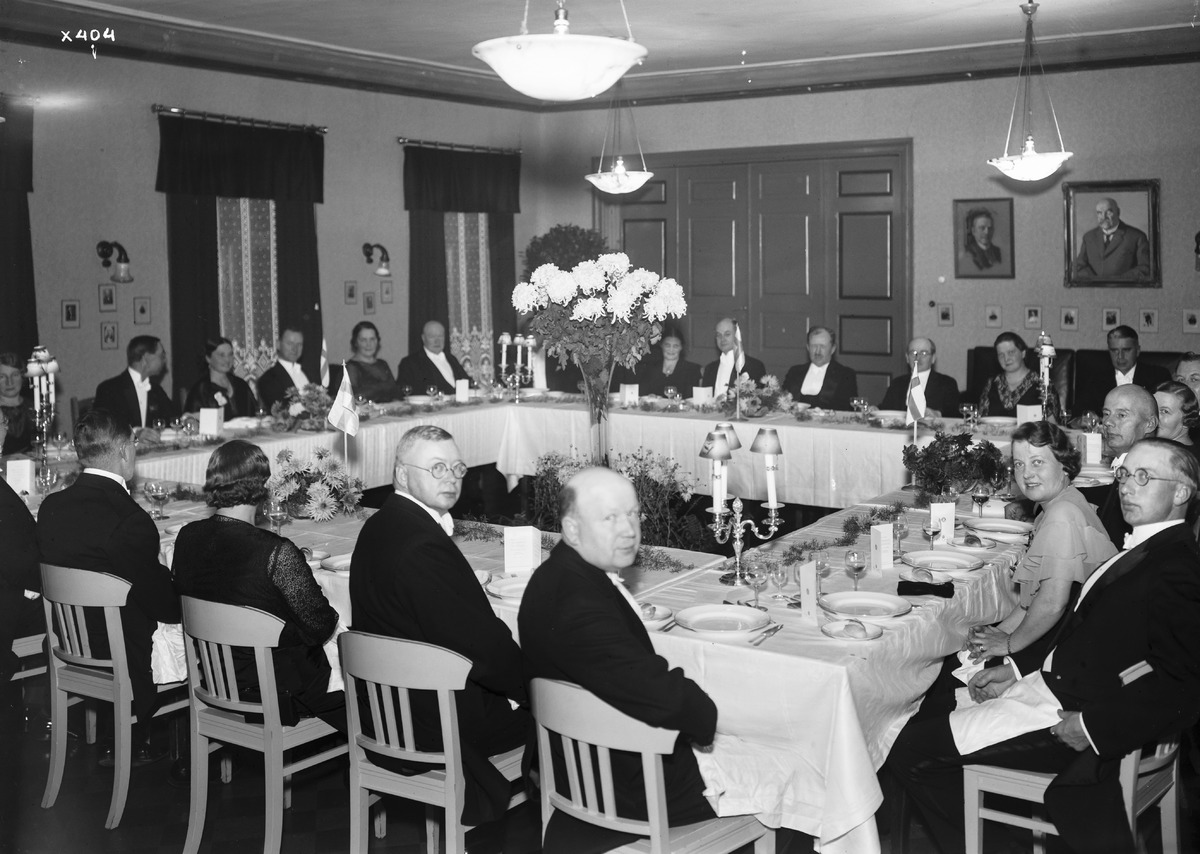
Kauppiaitten eläkesäätiön päivälliset
A dinner of Merchants' Pension Trust
sisällön kuvaus: Kauppiaitten eläkesäätiön päivälliset 19.9.1935. content description: A dinner of Merchants' Pension Trust on September 19, 1935.
Vuosi: 1935
Paikka: , Suomi, Suomi
Aiheet: Rotaryliike; Rotarit; ryhmäkuva; eläkesäätiöt; kauppa; kauppiaat; päivälliset; pension trusts; commerce; merchants; dinners